Extreme Pogo

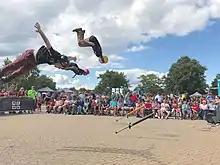
An extreme pogo exhibition in 2017.

From 2000 to 2004, groups of extreme pogo athletes began emerging around the United States and other countries such as the Netherlands, inspired by Xpogo.com. During this time there were no 'extreme' sticks, only traditional steel spring sticks that could be purchased at established retailers. Each group of jumpers took their own names and made associated websites to help differentiate themselves from the larger community. These groups included Team Xpogo, Team Hyper Pogo, Pogo Cult, Rittman Pogo, Grand Theft Pogo, Say No To Park, and The Pogo Squad, from York, PA.